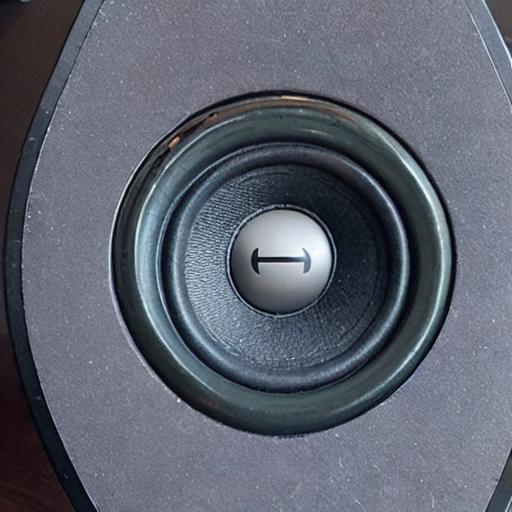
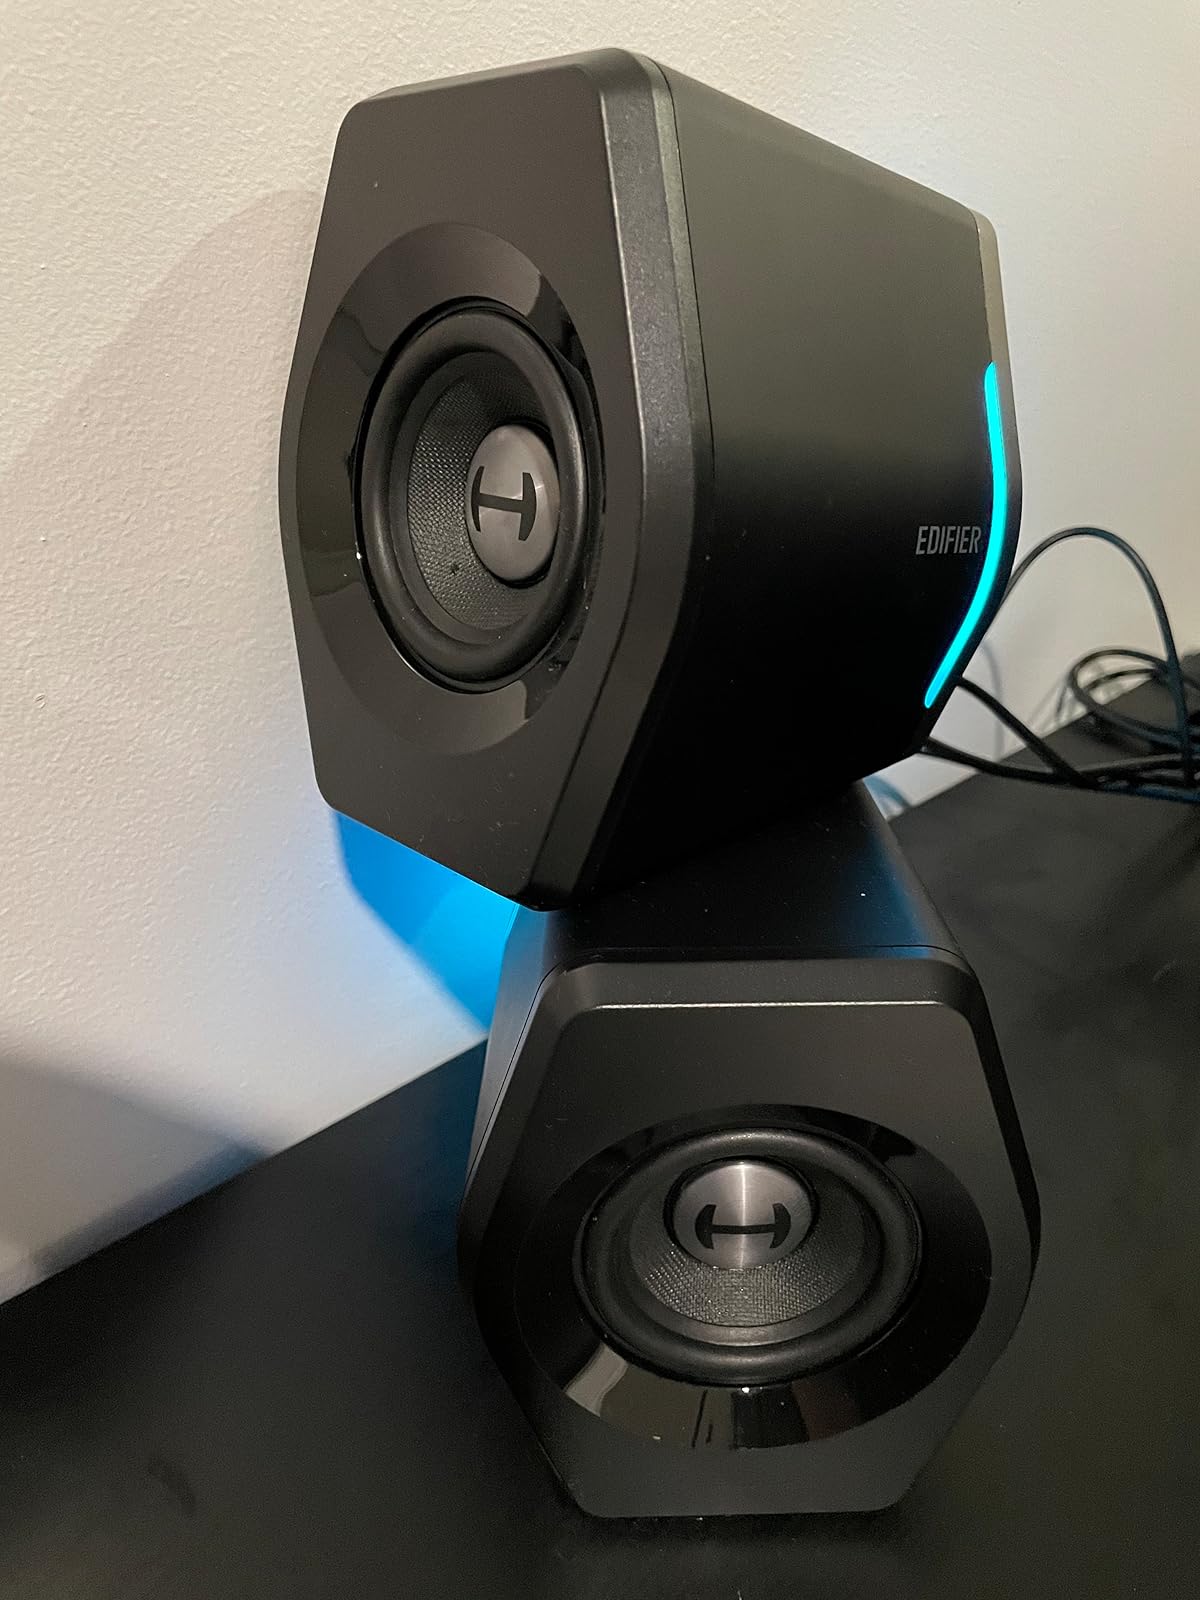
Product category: speaker
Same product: no